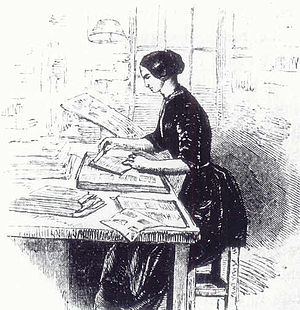
Fals (boghåndværk)
En fals er et bogbinderudtryk for den kant der dannes ved foldning eller falsning af de trykark der videre skal blive til bøger, kataloger, foldere, brochurer og lignende.